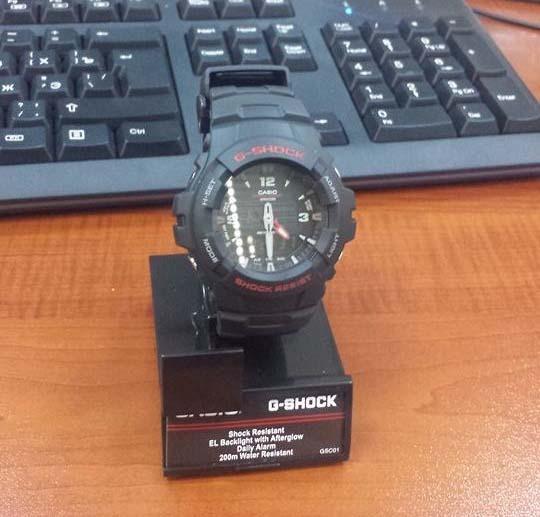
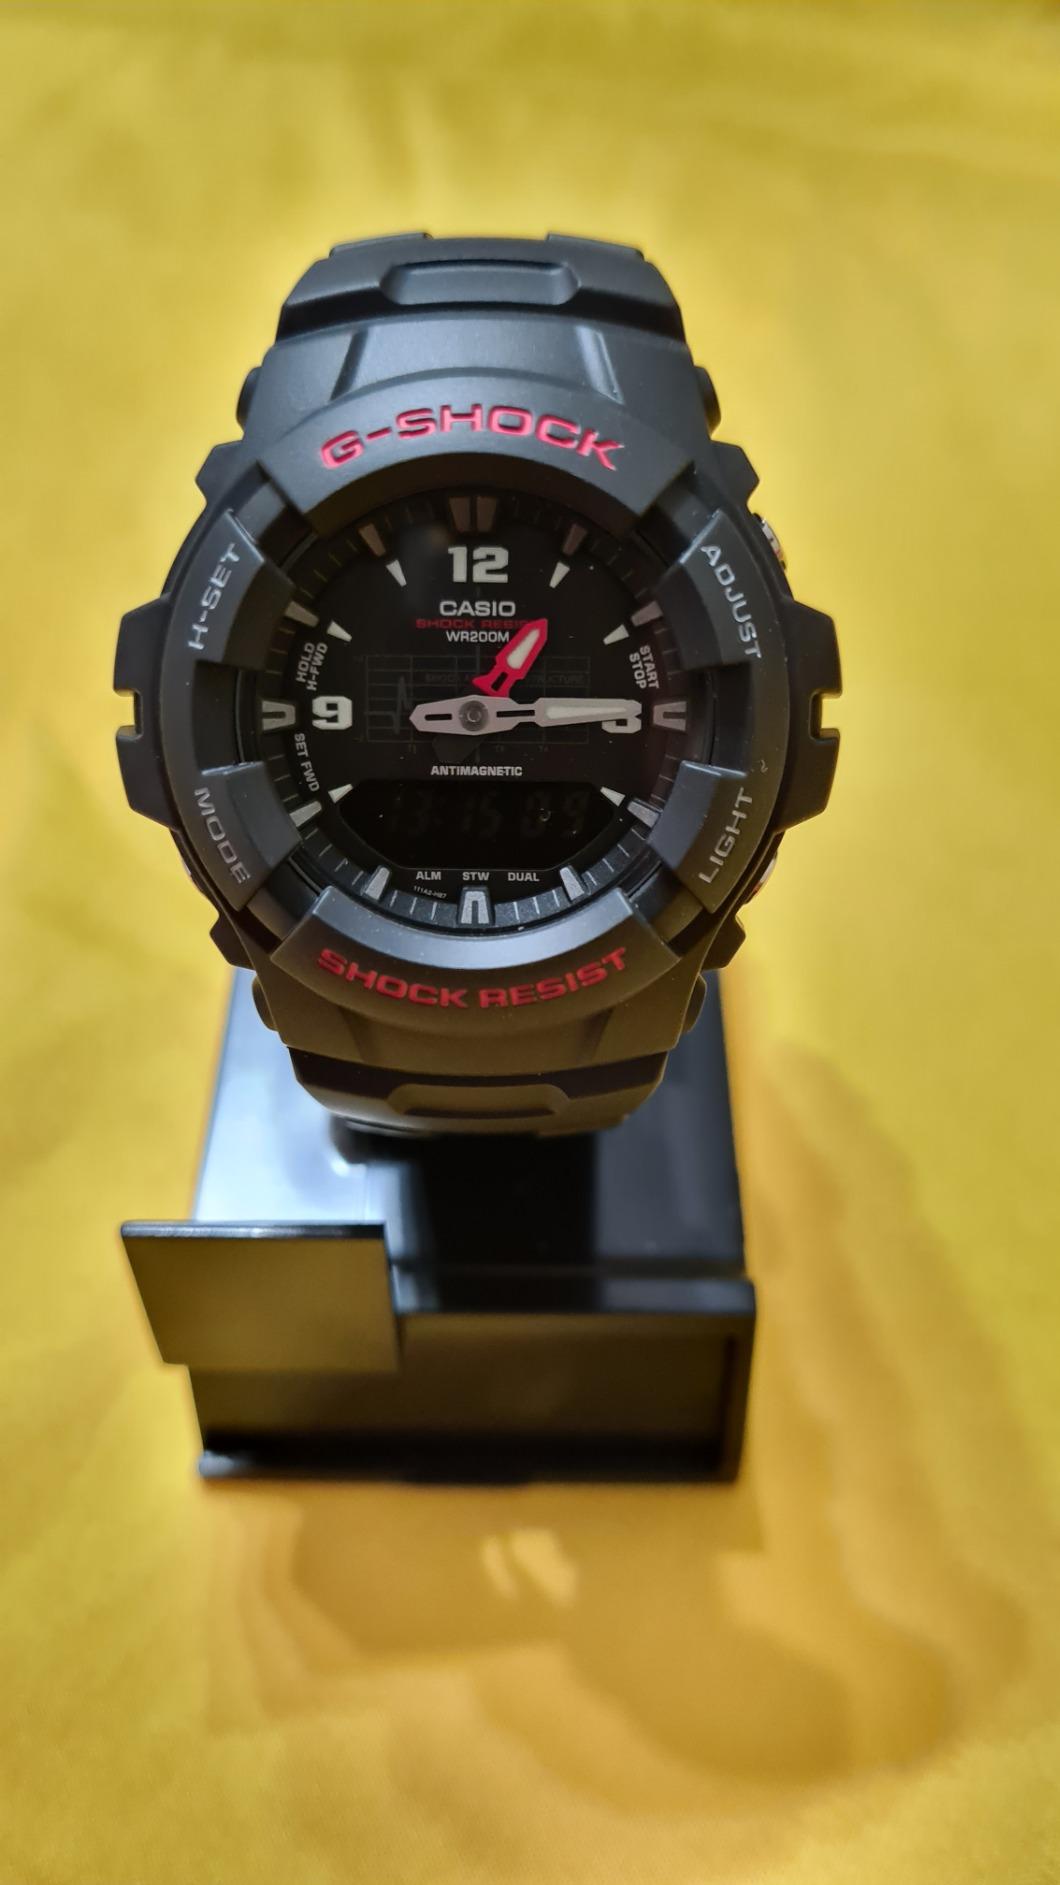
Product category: accessories_watch
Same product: yes